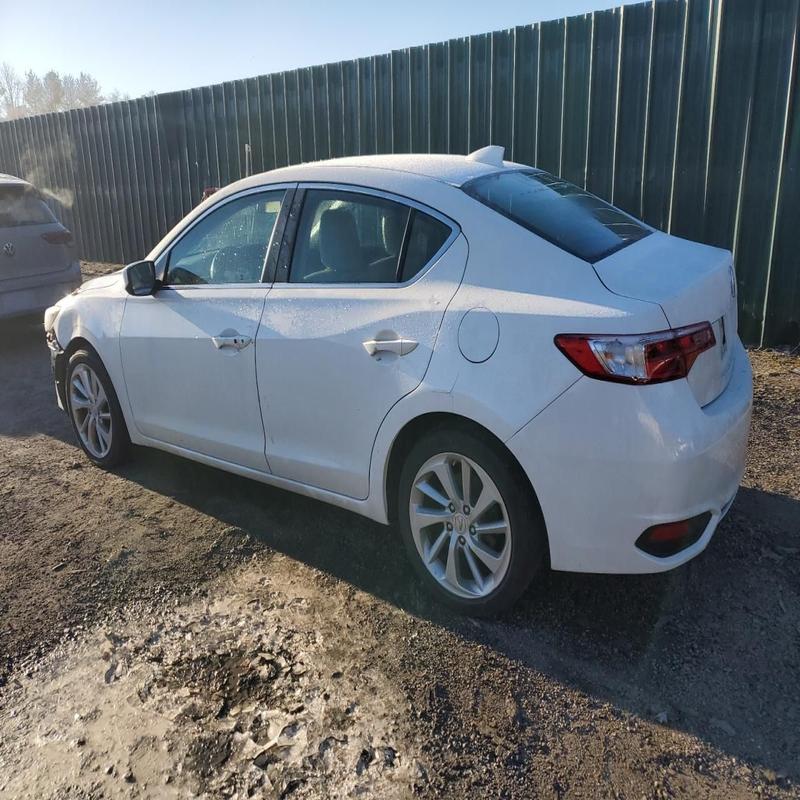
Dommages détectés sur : aile avant gauche, porte arrière gauche, aile arrière gauche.
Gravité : mineur